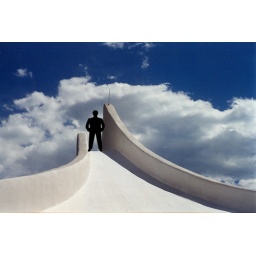
photographic collage of man in black on road to heaven